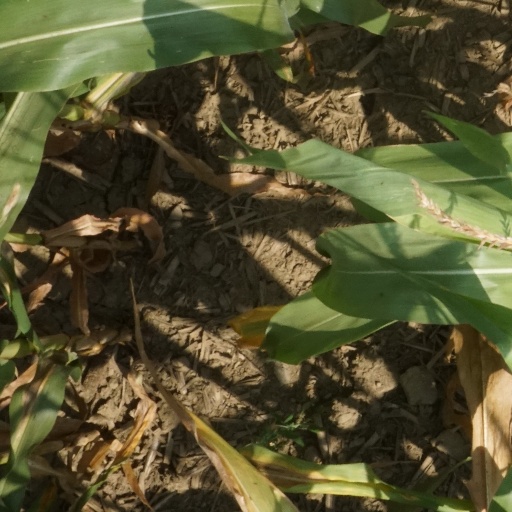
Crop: maize; corn